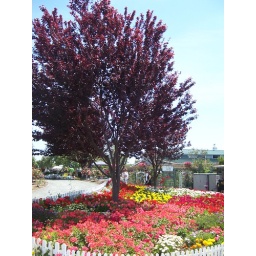
flower field in Carlsbad